Israel in the Eurovision Song Contest 2007

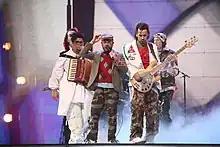
Teapacks during a rehearsal before the semi-final

According to Eurovision rules, all nations with the exceptions of the host country, the "Big Four" (France, Germany, Spain and the United Kingdom) and the ten highest placed finishers in the are required to qualify from the semi-final in order to compete for the final; the top ten countries from each semi-final progress to the final. On 12 March 2007, a special allocation draw was held which determined the running order for the semi-final. During the allocation draw, it was determined that Israel would perform in position 2, following the entry from and before the entry from . At the end of the semi-final, Israel was not announced among the top 10 entries in the semi-final and therefore failed to qualify to compete in the final. It was later revealed that Israel placed twenty-fourth in the semi-final, receiving a total of 17 points.